San Rafael Group

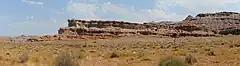
San Rafael Group on the east side of the San Rafael Swell. Entrada at the base, overlain by the Curtis, then Summerville, and capped by the Morrison (Tidwell and Salt Wash Members).

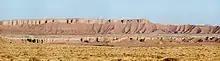
San Rafael Group strata exposed east of the San Rafael Swell, north of Hanksville. Sequence from orange cliff in foreground to cliff top in background Entrada Formation, Curtis Formation, Summerville Formation, capped by the (pink) Tidwell Member of the Morrison Formation.

The San Rafael Group is a geologic group or collection of related rock formations that is spread across the U.S. states of New Mexico, Arizona, Utah and Colorado. As part of the Colorado Plateau, this group of formations was laid down in the Middle Jurassic during the Bajocian, Bathonian and Callovian Stages.